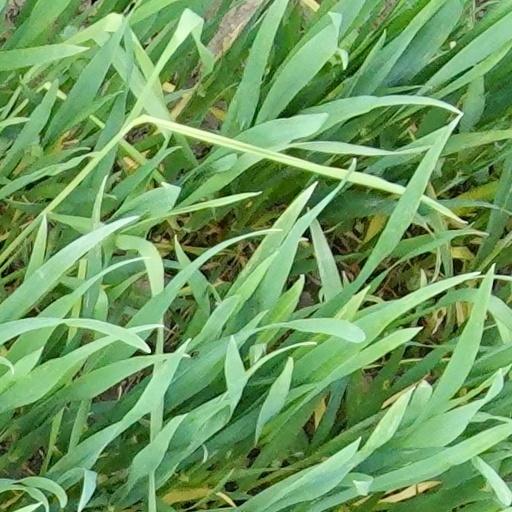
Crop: wheat